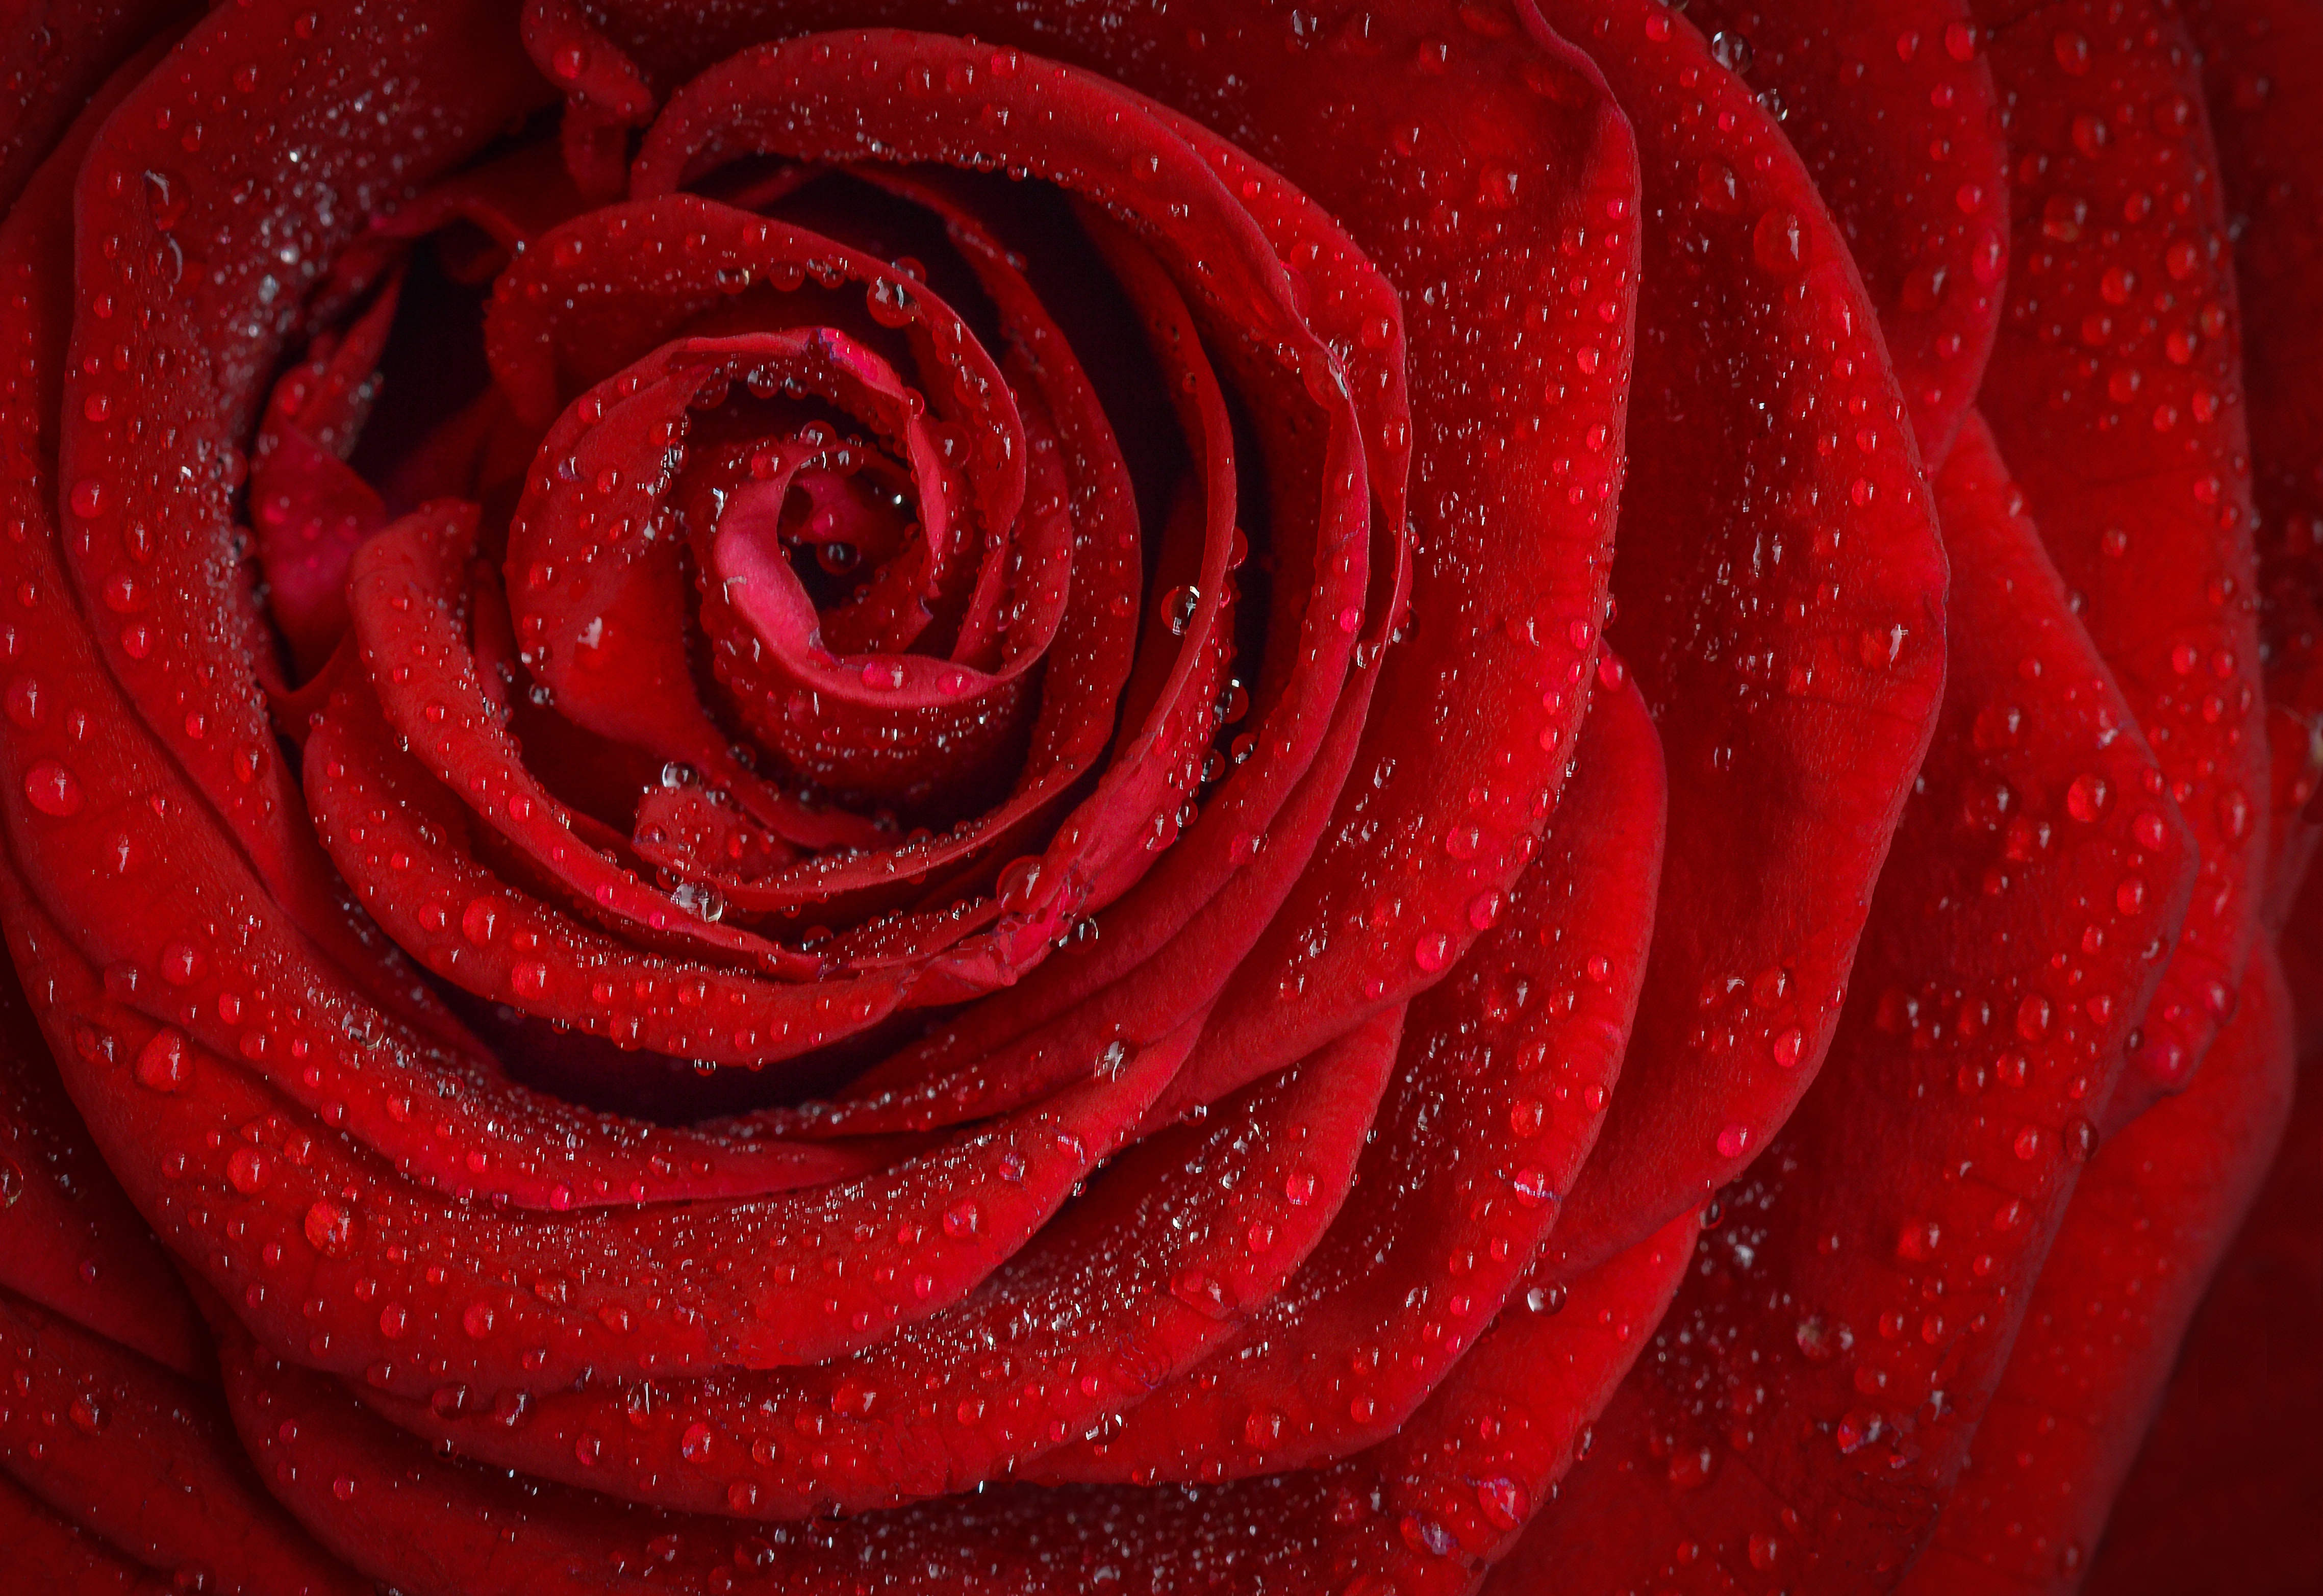
nature, black and white, plant, morning, flower, petal, rose, spring, red, macro, garden, plants, close up, rosa, passion, rose petals, wild rose, macro photography, rose flower, flowering plant, rain drops, the petals, garden roses, rose family, the buds, petal of a rose, land plant